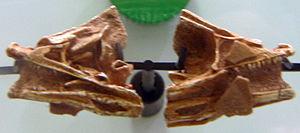
La Formation de Djadokhta est une formation géologique datant de la fin du Crétacé supérieur, composante du bassin de Nemegt en Mongolie, dans la partie nord-ouest du désert de Gobi.